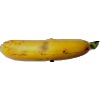
Label: Banana Lady Finger 1